Question: Please indicate a possible affordance area of baseball bat that can be used for holding
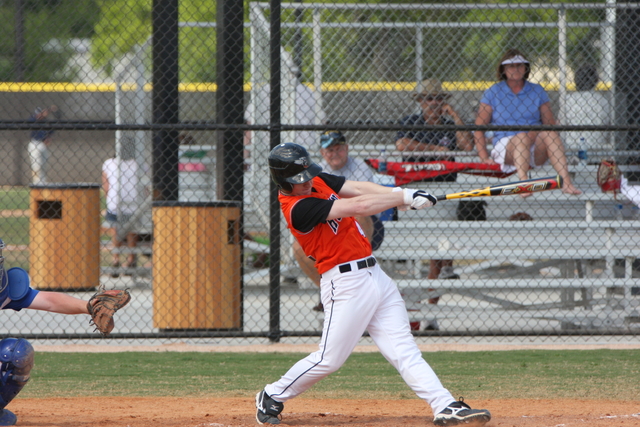
Answer: [408.323, 186.92, 490.529, 209.625]